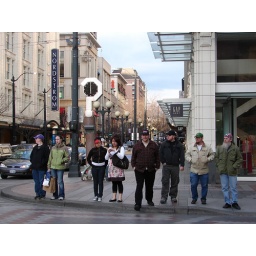
I was mainly interested in the clock in the question mark. The people waiting to cross the street are a bonus.